Hyperinflation in Zimbabwe

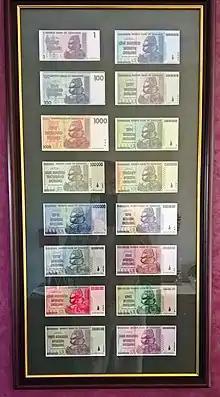
Selection of 16 original un-circulated Zimbabwe notes ranging in denomination from 1 dollar to 100 trillion dollars. They are all signed by G Gono, the Governor of the Reserve Bank of Zimbabwe, in the period 2007 to 2008, who promises "to pay the bearer on demand". In 2007 Gideon Gono gained a PhD in Strategic Management from the Atlantic International University.

A monetarist view is that a general increase in the prices of things is less a commentary on the worth of those things than on the worth of the money. This has objective and subjective components: